Humanitarian intervention

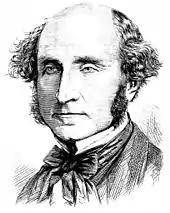
John Stuart Mill, an early proponent of humanitarian intervention.

The treatment of minorities under the Ottoman aegis proved a rich source of liberal agitation throughout the nineteenth century. A multinational force under French leadership was sent to Lebanon to help restore peace after the 1860 Druze–Maronite conflict, in which thousands of Christian Maronites had been massacred by the Druze population. Following an international outcry, the Ottoman Empire agreed on 3 August 1860 to the dispatch of up to 12,000 European soldiers to reestablish order. This agreement was further formalized in a convention on 5 September 1860 with Austria, Great Britain, France, Prussia and Russia.